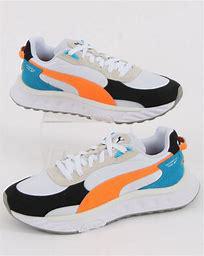
Brand: Puma
Model: Wild Rider